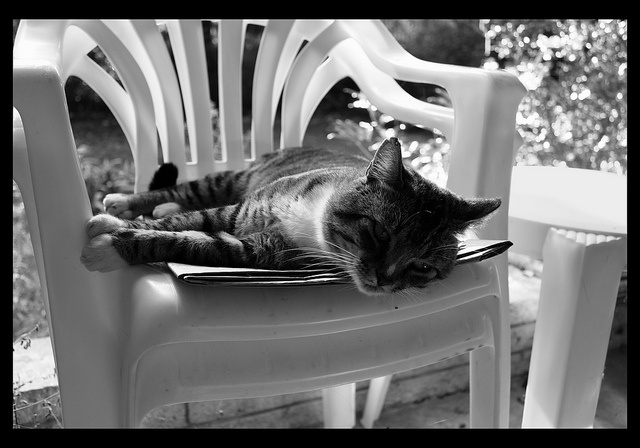
A cat sleeping on top of a white chair.
A cat laying on top of paper on a set of chairs.
Black and white image of a tabby cat resting on a plastic lawn chair.
A cat is laying on a white furniture chair.
TIGER CAT LAYING IN A WHITE PATIO CHAIR SNOOZING